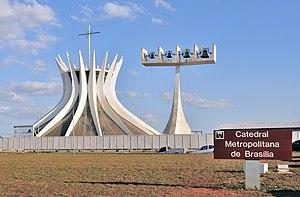
La cathédrale de Brasilia avec son clocher.